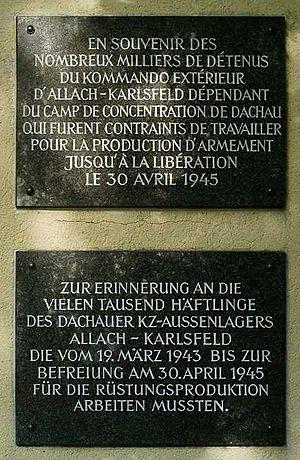
En souvenir des nombreux milliers de détenus du Kommando extérieur d'Allach-Karlsfeld dépendant du camp de concentration de Dachau qui furent contraints de travailler pour la production d'armement jusqu'à la Libération le 30 avril 1945